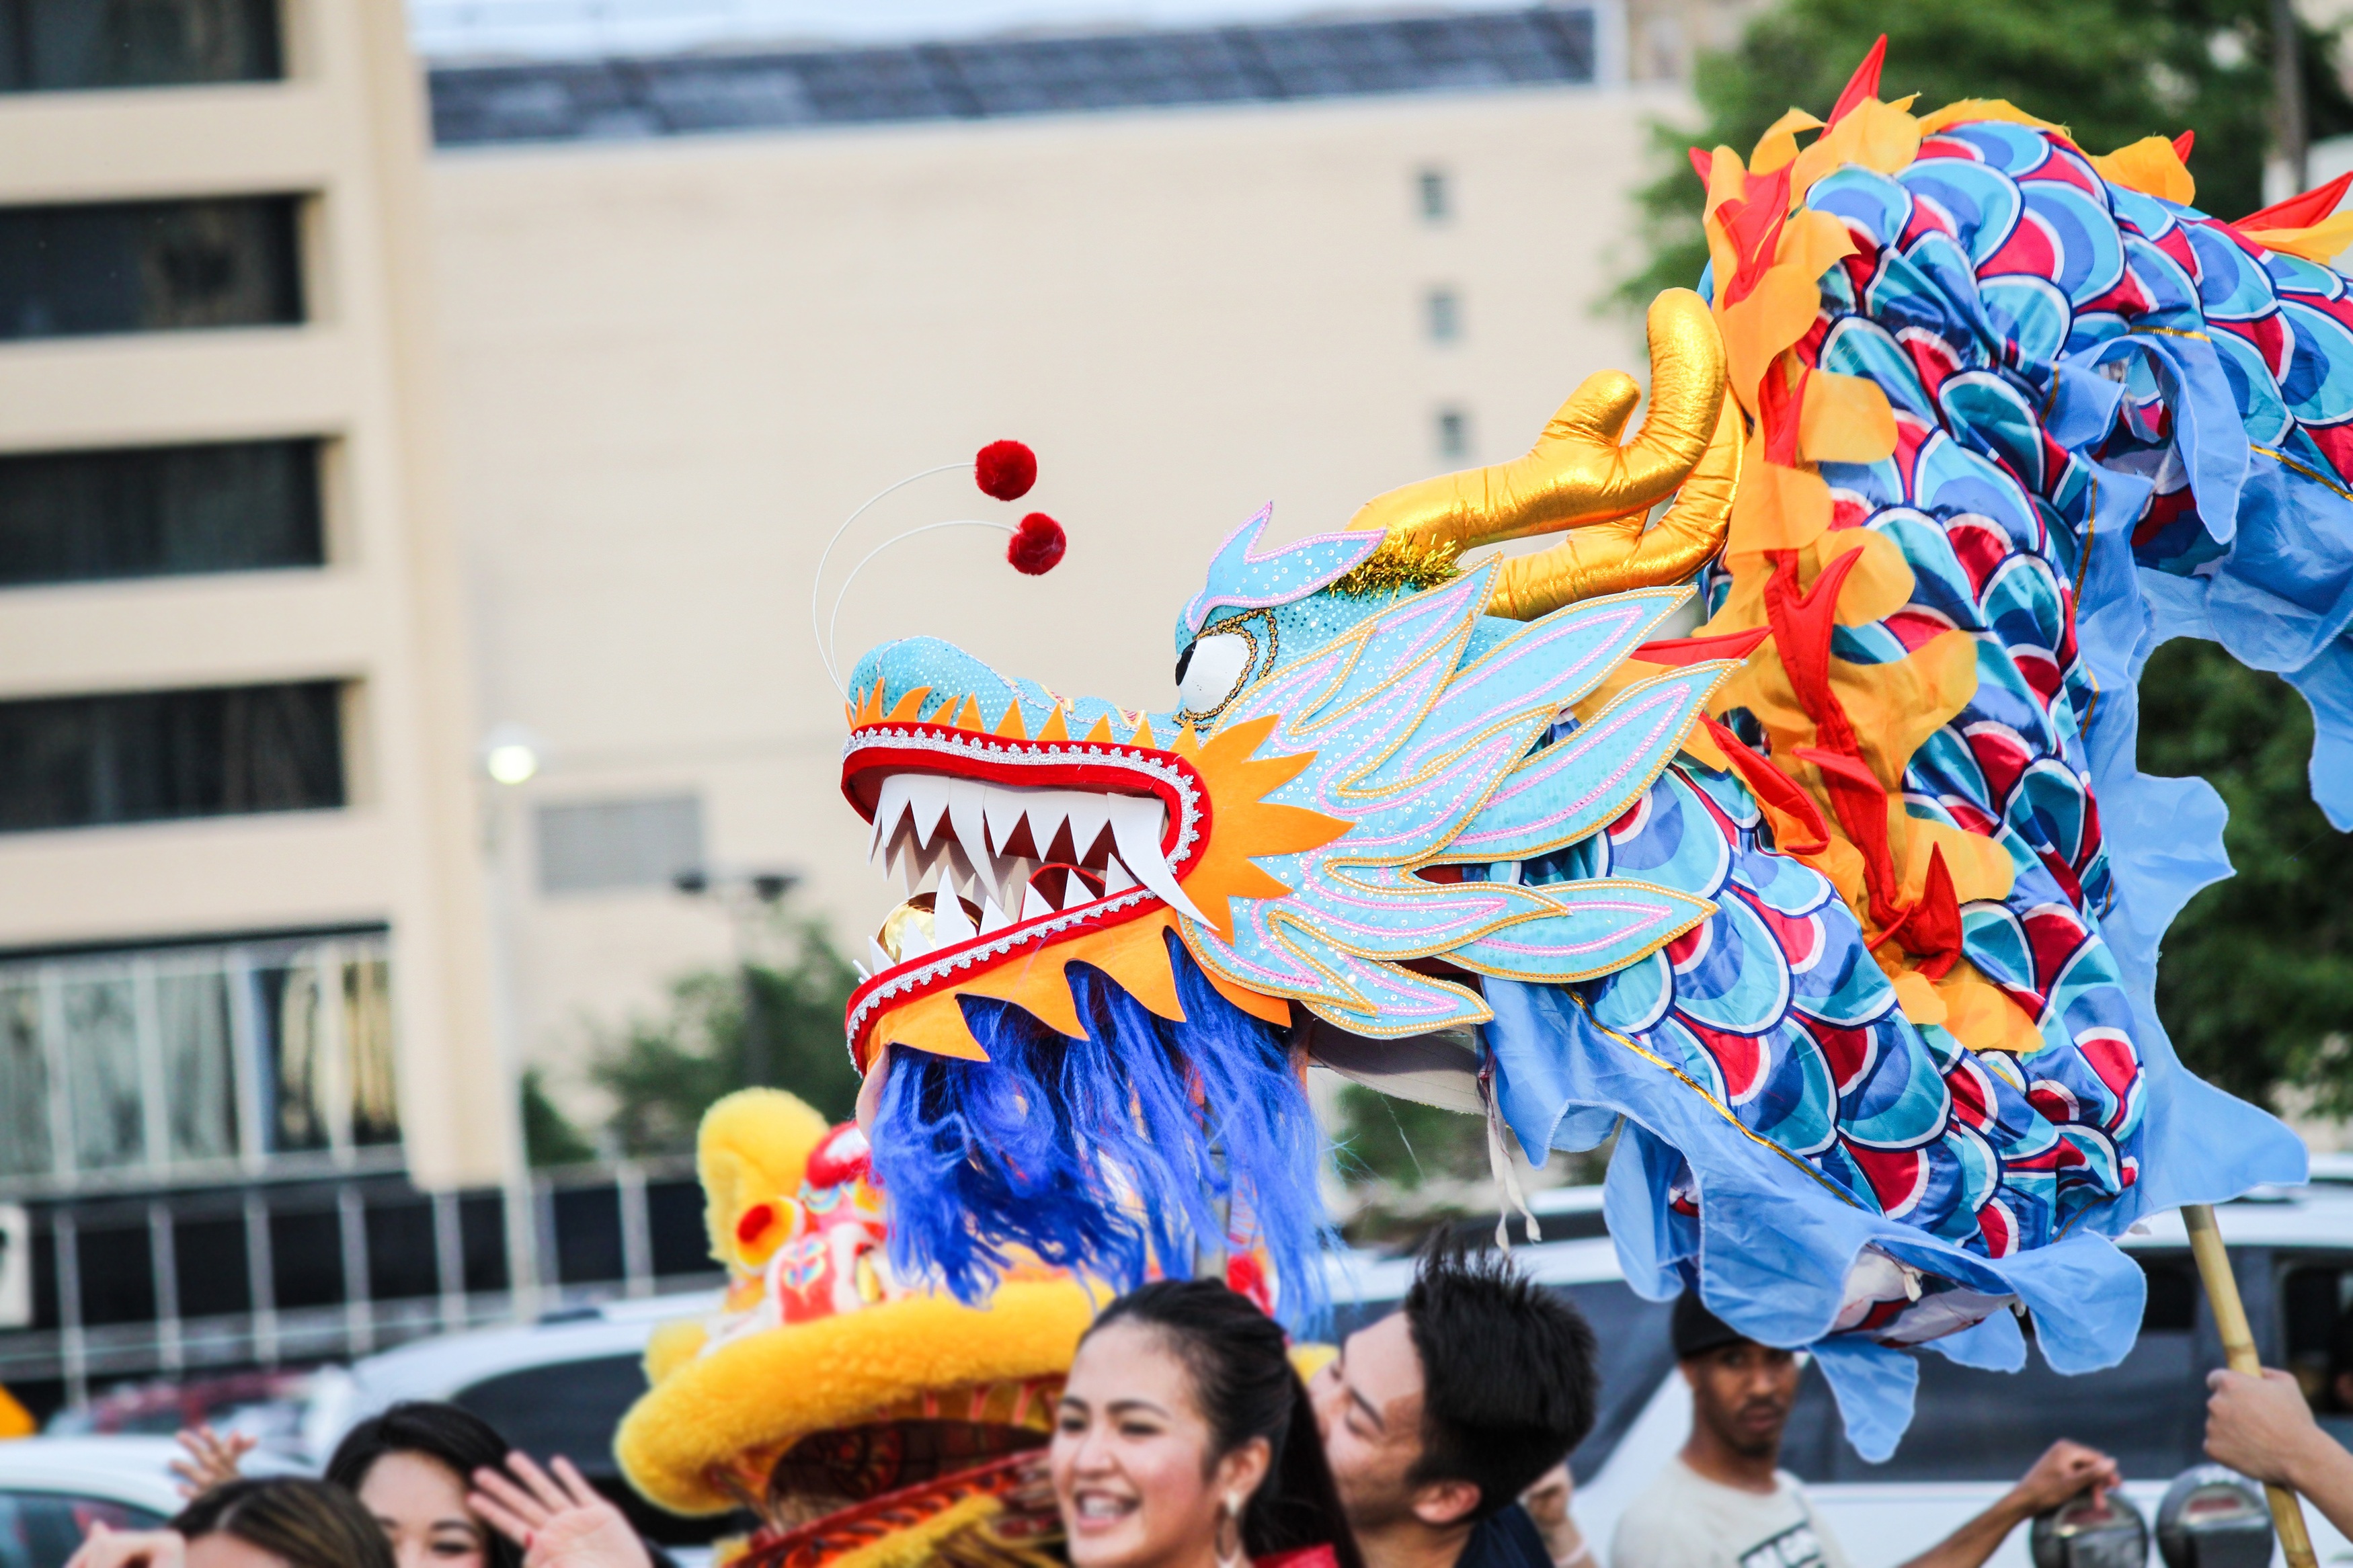
chinese, carnival, color, parade, festival, dragon, culture, event, costume, pride parade